Answer in natural language. Considering the relative positions, is HousePlant (marked A) to the left or right of black square chair (marked C)? Choose between the following options: left or right
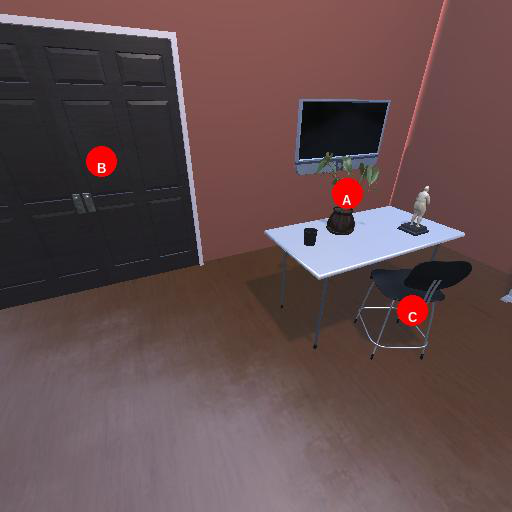
<answer>left</answer>